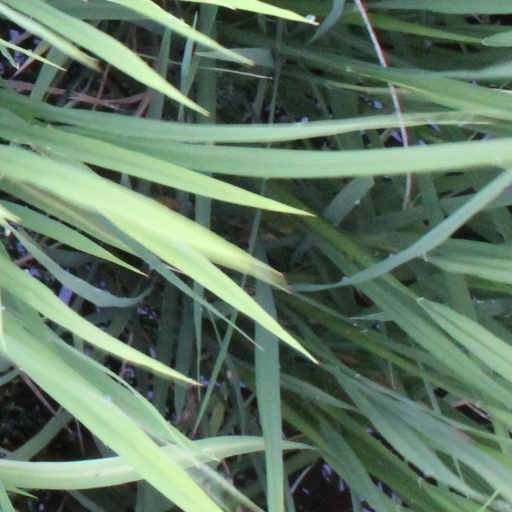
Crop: rice